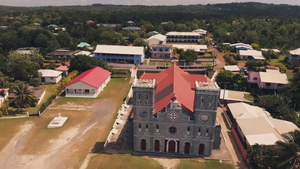
La cathédrale de Mata Utu (à Wallis-et-Futuna) vue depuis un drone (2018).
Mata Utu est une localité française qui n'a pas le statut de commune, située sur l'île Wallis dans l'archipel de Wallis-et-Futuna, dont elle est le chef-lieu.
La cathédrale Notre-Dame-de-l'Assomption est une cathédrale catholique romaine, située à Mata-Utu à Wallis-et-Futuna. Il s'agit du siège du diocèse de Wallis-et-Futuna.